Luis García Morales

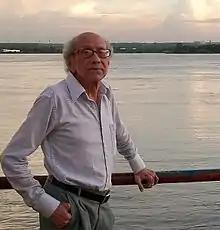
Luis García Morales in 2009

Luis Antonio García Morales (August 6, 1929 – July 3, 2015) was a Venezuelan poet and a cultural promoter born in Ciudad Bolívar. In 1984, his book of poems "El río siempre" won the prize of the Venezuela's National Council of Culture.